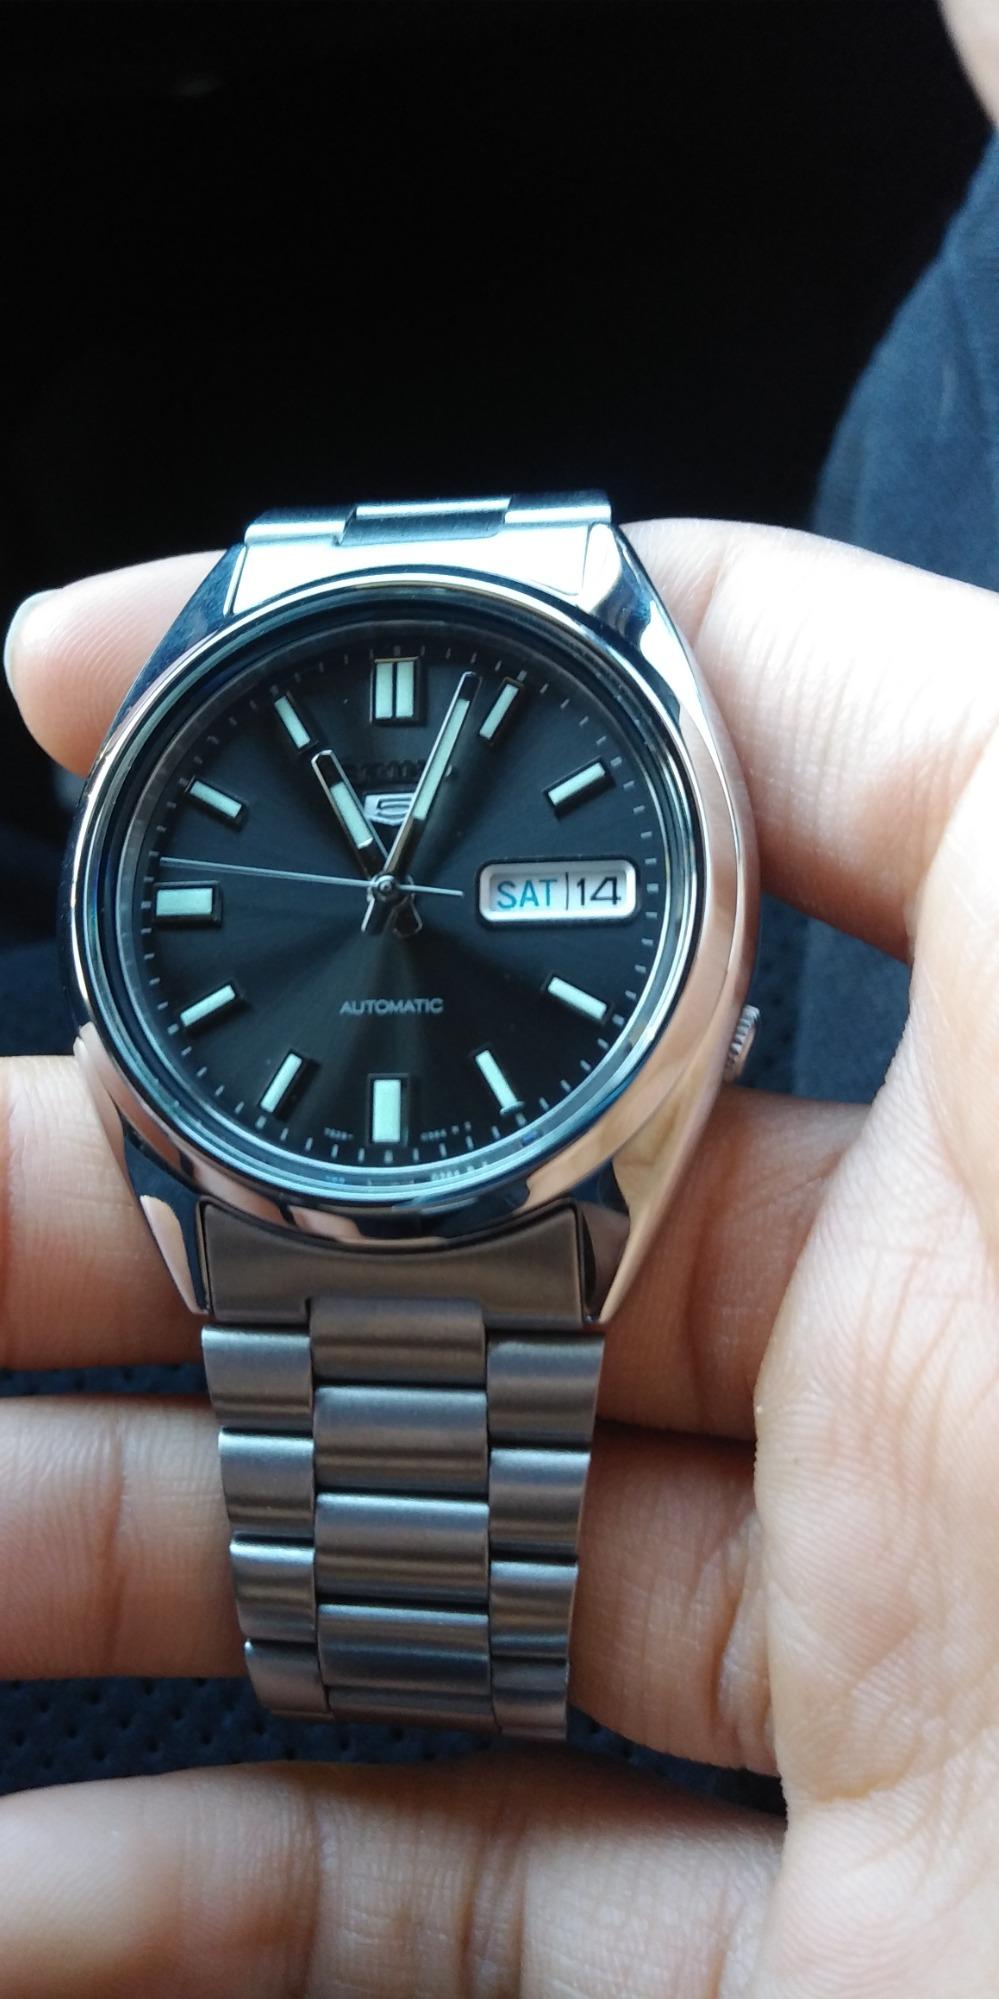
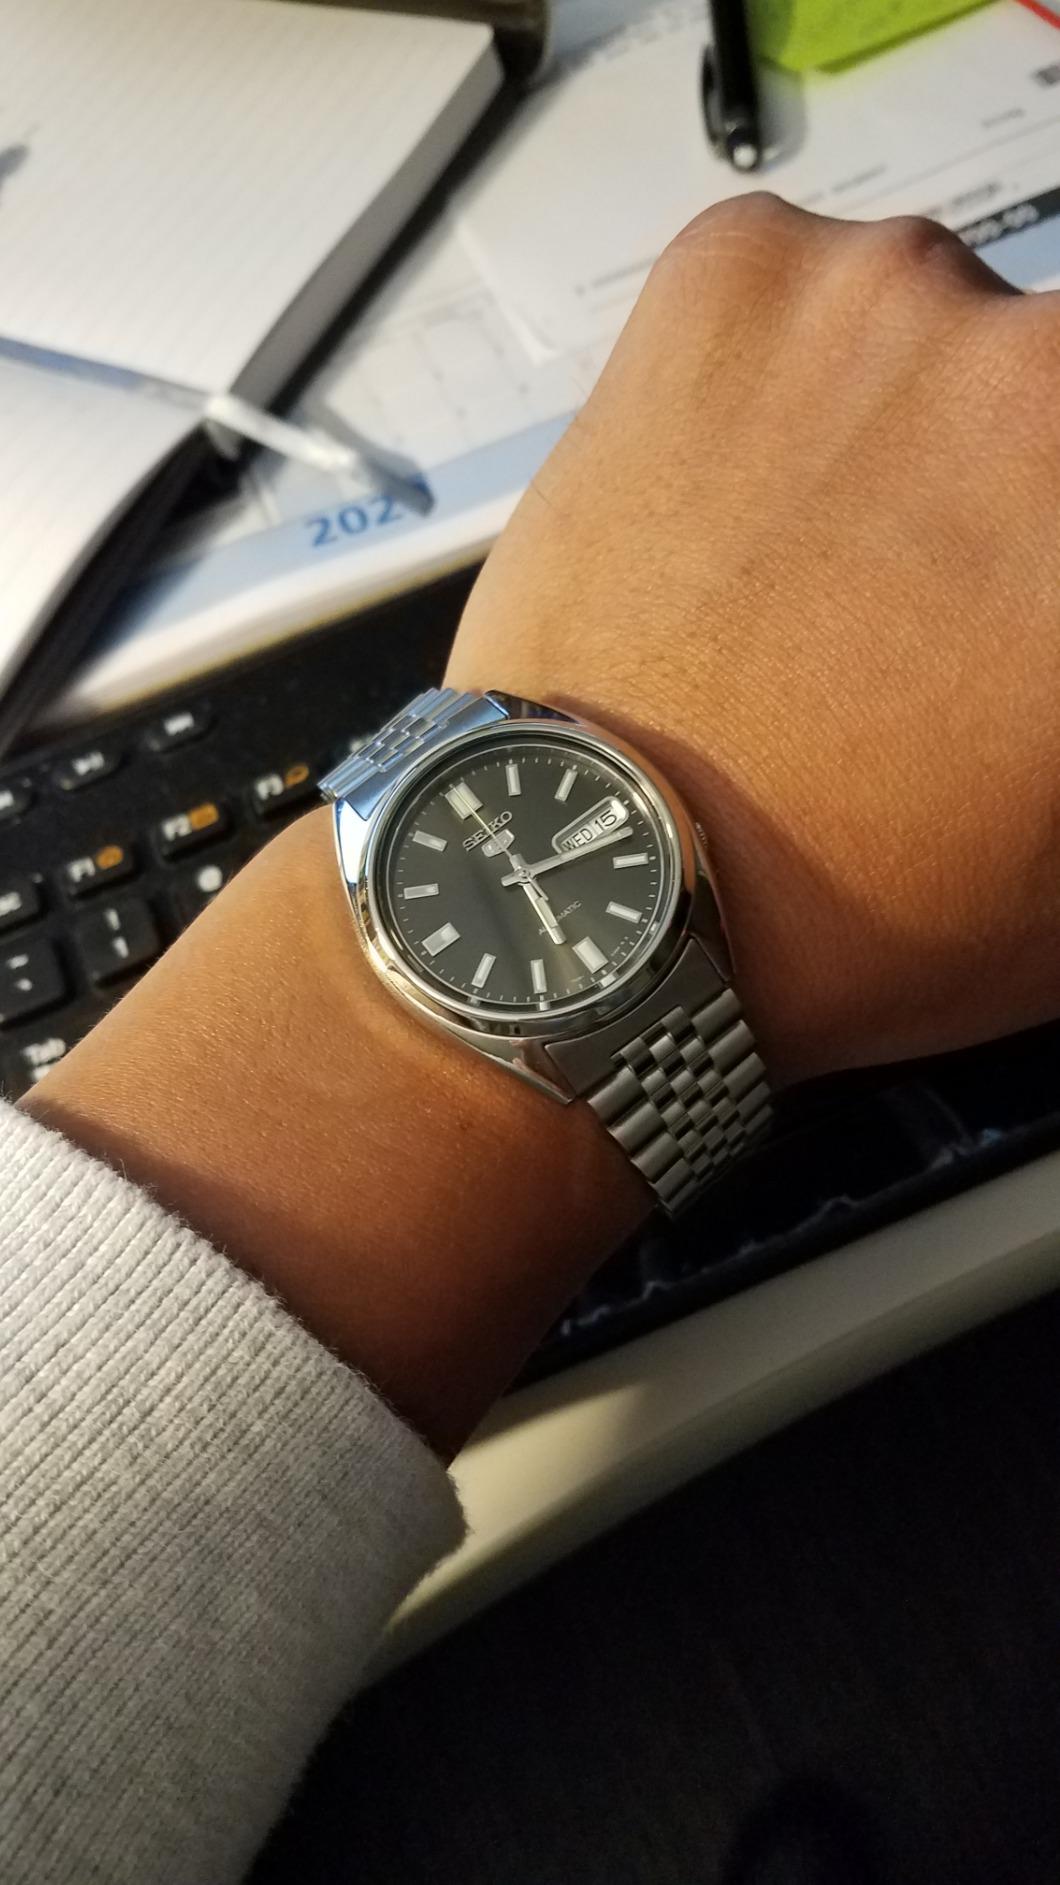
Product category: accessories_watch
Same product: yes